Guillem d'Agulló

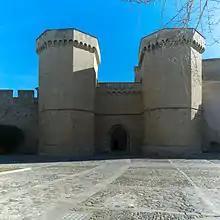
Monastery of Poblet

Guillem d'Agulló (1310s-1393) was a Spanish nobleman and Abbot of Poblet. He was commissioned by Peter IV for reforms, building projects and construction of royal tombs in the Monastery of Poblet.